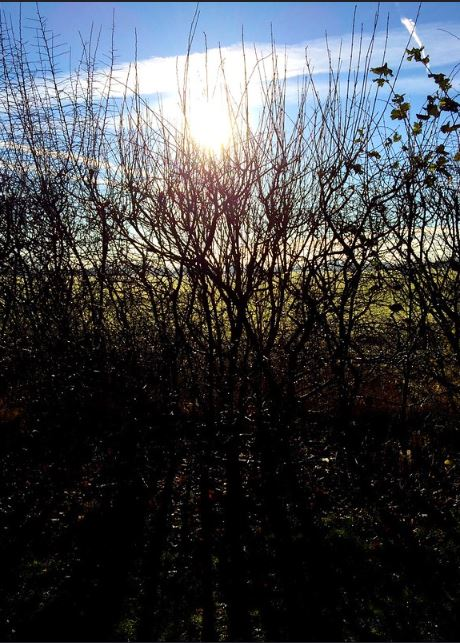
Fire: no
Smoke: no